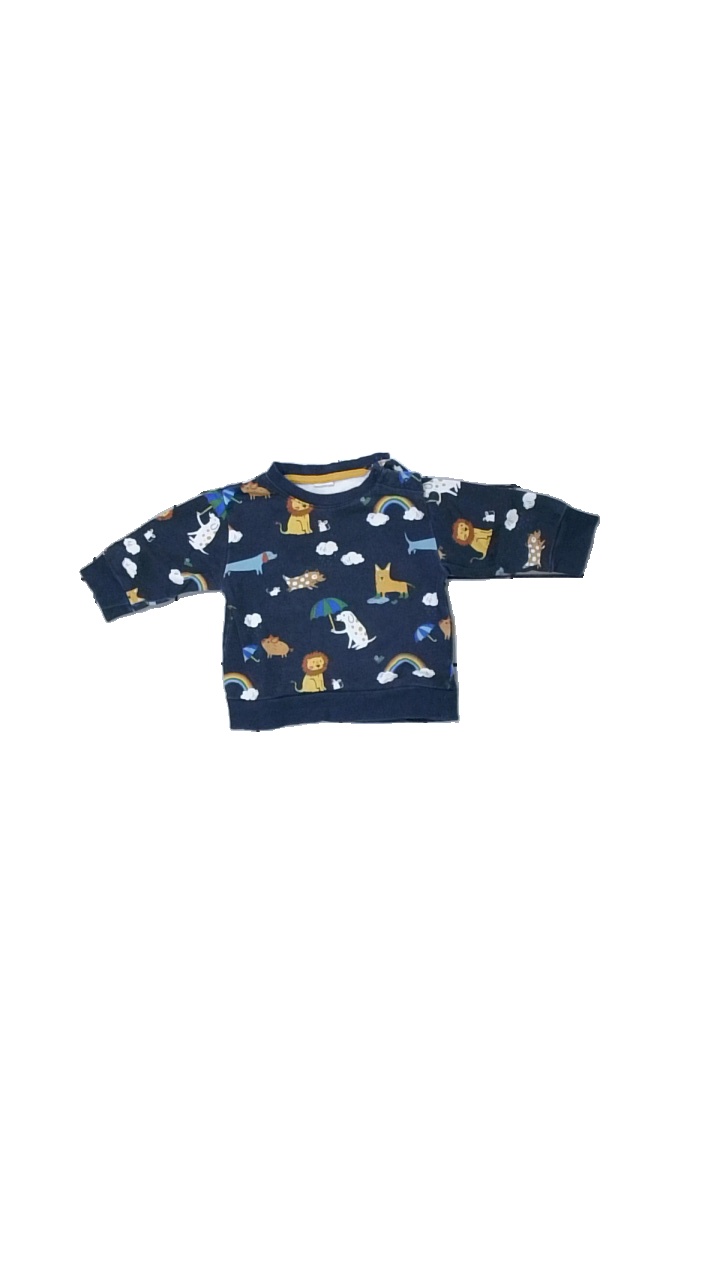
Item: Sweater (Children)
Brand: Lindex
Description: sweater med tryck
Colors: Blue, Multicolor
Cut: C-collar
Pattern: Animal print
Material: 100% bomull
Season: All
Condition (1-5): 3
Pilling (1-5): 1
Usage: Reuse
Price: <50